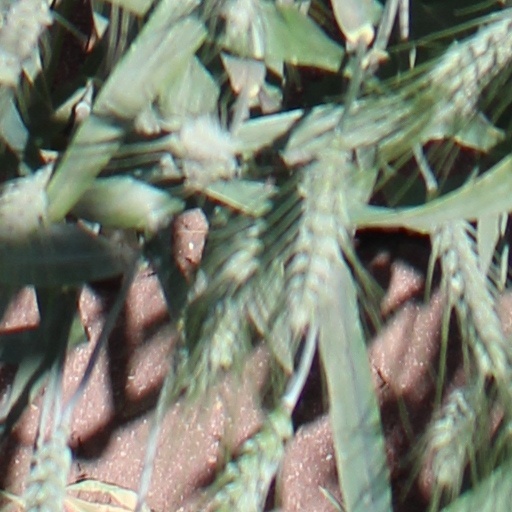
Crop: wheat